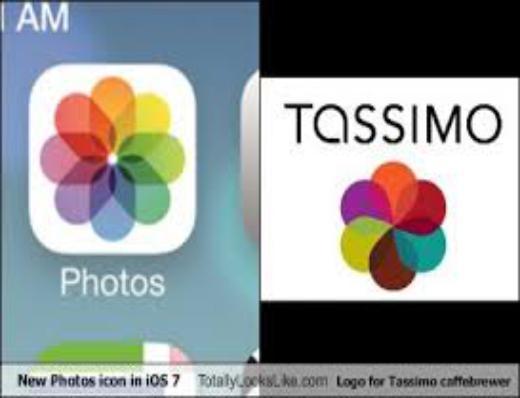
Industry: Food